Shore Road, Belfast

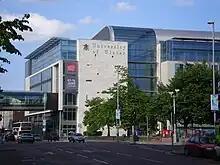
Ulster University, Belfast campus

Belfast ends and Newtownabbey begins on the Shore Road an area which used to be the village of Whitehouse. Rathcoole, a large loyalist estate, is located in this area as is the smaller Merville Garden Village. This area includes the Abbey Centre and a number of other adjacent retails parks, making it the main shopping area of Newtownabbey. Places of worship in the area include Whitehouse Presbyterian Church and St. John's Church of Ireland, whilst Glas-na-Bradan Glen, a riparian woodland area close to Rathcoole, is adjacent to the Shore Road.